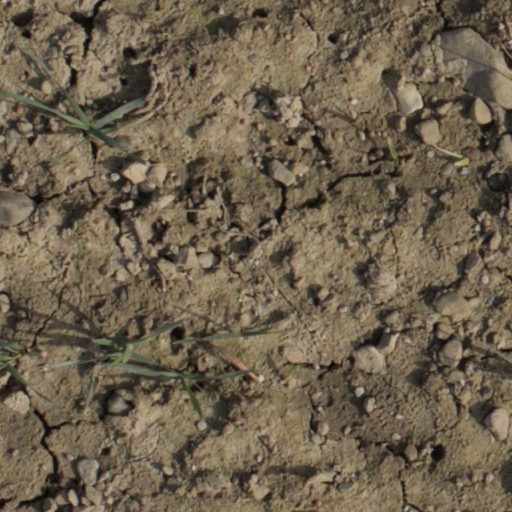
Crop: wheat